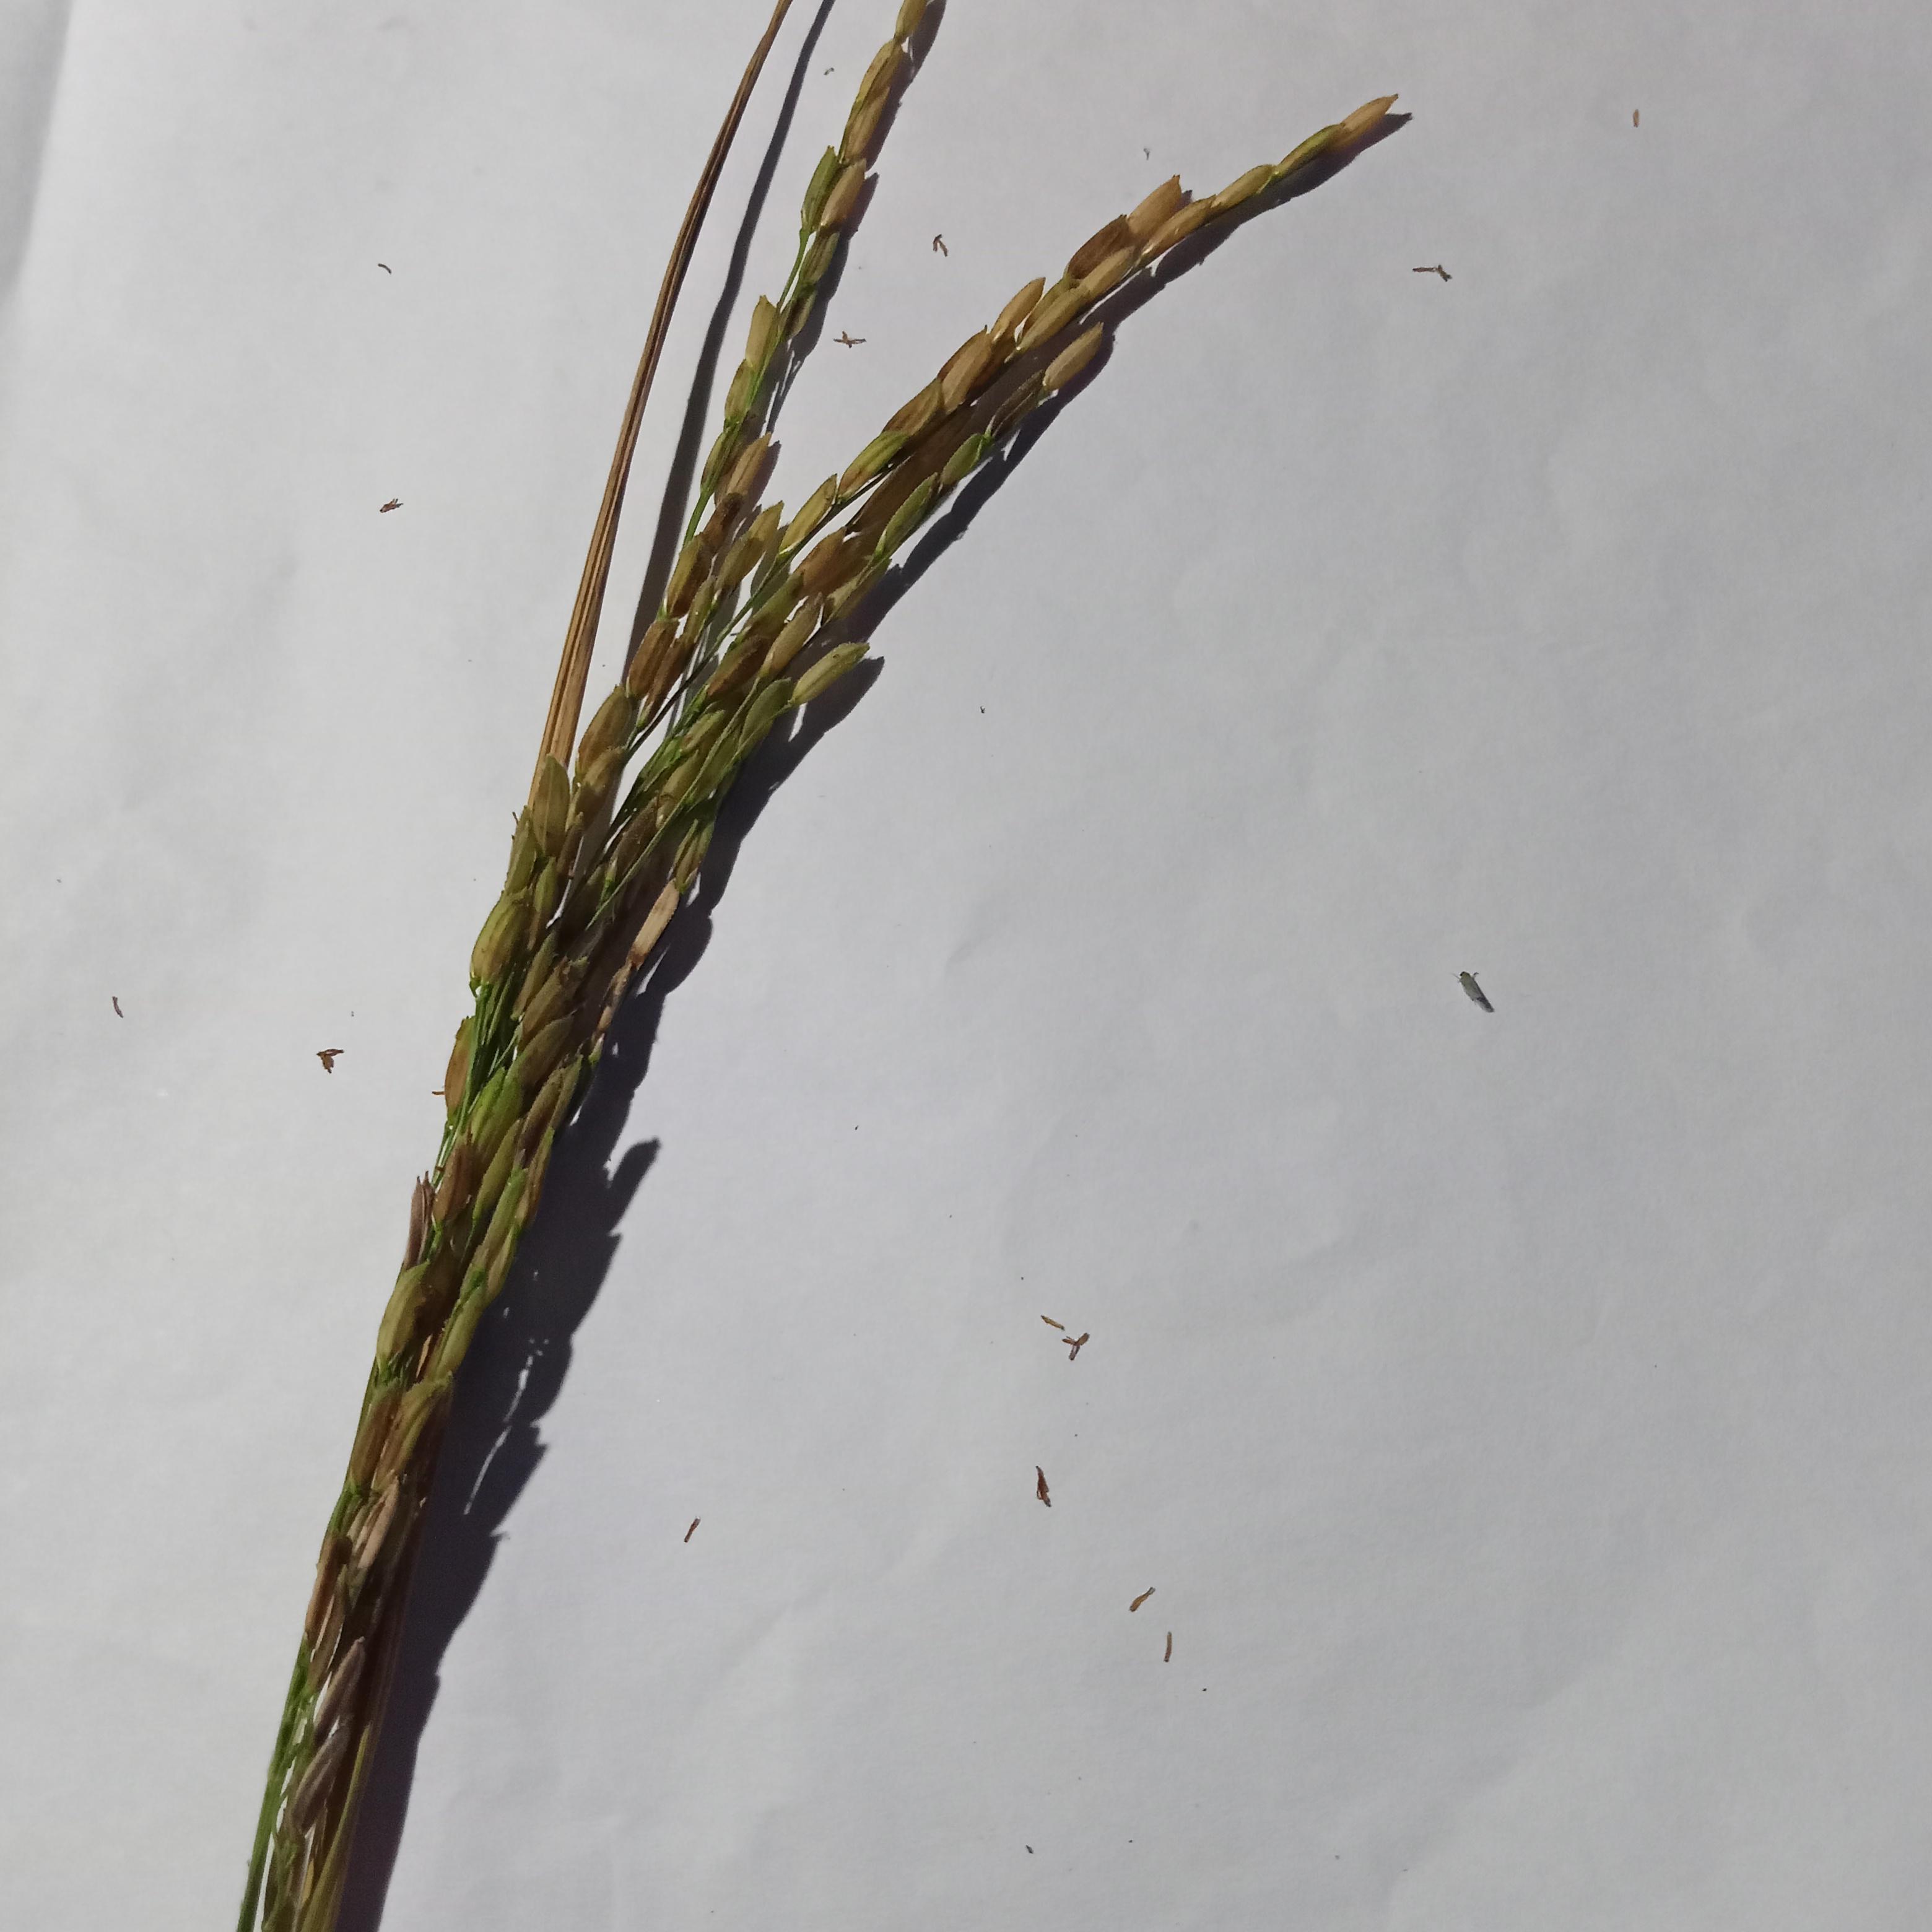
Label: Rice___Neck_Blast